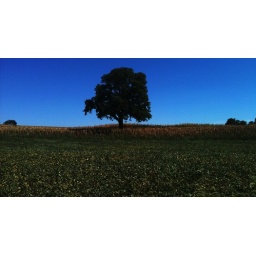
Just a cute but lonesome tree in the middle of some rotten corn.